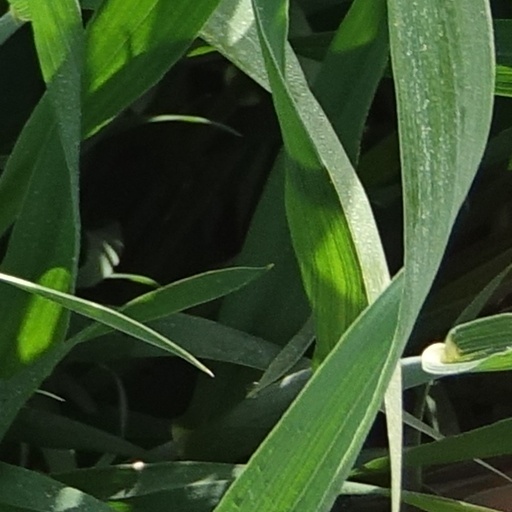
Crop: wheat